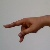
The image shows a hand gesture representing the letter 'P' in Indian Sign Language.